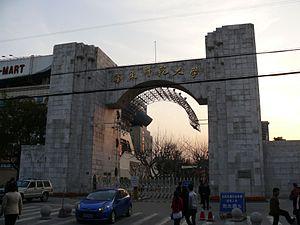
Le campus de Putuo de l'Université Normale de la Chine de l'Est (Shanghai, Chine)